Bernau bei Berlin

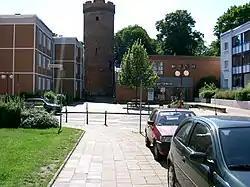

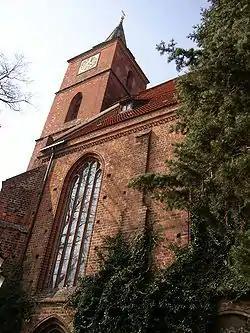

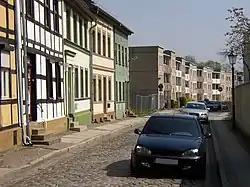

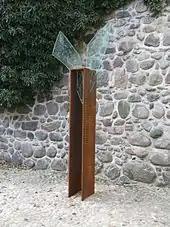
Monument for the victims of witch-hunt in Bernau

The museum of local history has two locations. One is the town gate with the former prison "Hungerturm" (Tower of Hunger). It is one of formerly three town gates, that were part of the defensive wall. Today, armour and instruments of torture of the Middle Ages are shown there. Common furniture from several epochs, and utensils of the executioner are exhibited in the "Henkerhaus" (executioner's house) to demonstrate life in the small town.